History of the Jews in Carpathian Ruthenia

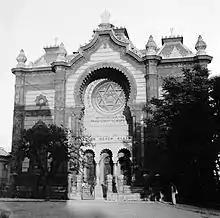
Synagogue in Ungvár (Uzhhorod), 1920

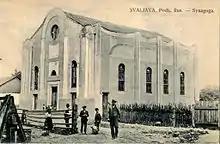
Synagogye in Svaljava (Szolyva), 1922

The last antebellum census in Hungary was in 1910. The four counties of Kingdom of Hungary that covered the territory (now known as Carpathian Ruthenia) were Ung, Bereg, Ugocsa and Máramaros.